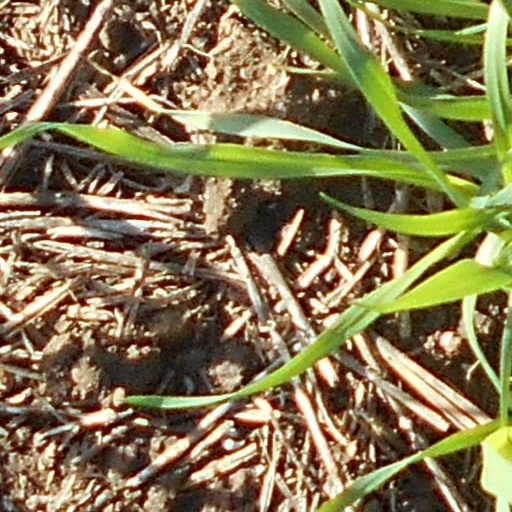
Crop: wheat